Ashdon

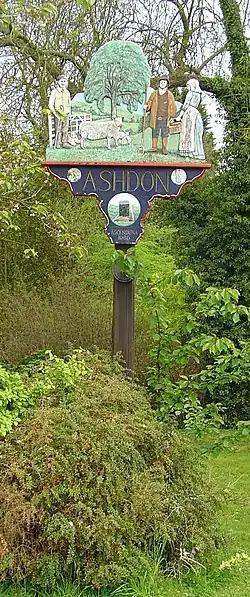
Village sign in Ashdon

Ashdon, is a village and civil parish in Essex, England. It is about northeast of Saffron Walden and northwest from the county town of Chelmsford. The village is in the district of Uttlesford and the parliamentary constituency of Saffron Walden. The village has its own Parish Council.